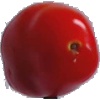
Label: Tomato 2